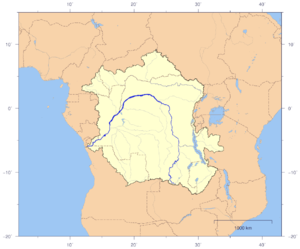
Le Congo est un fleuve d'Afrique centrale prenant sa source sur les hauts plateaux à la limite de l'Afrique australe, drainant de nombreux pays et se jetant dans l'océan Atlantique. Il sert de frontière naturelle entre la République démocratique du Congo, la République du Congo et l'Angola. Son cours supérieur est appelé Lwalaba ou Lualaba, et entre les années 1970 et 1990, la totalité du fleuve était appelé Zaïre au Zaïre.
Le bassin du Congo est le bassin versant du fleuve Congo, en Afrique. Il couvre 4 millions de km² où vivent 93,2 millions d’habitants, avec des densités très variables selon les zones. Les prospectivistes estiment que si les scénarios tendanciels démographiques se poursuivent, la population devrait encore doubler dans le bassin de 2010 à 2035, entraînant une aggravation de la pression sur la forêt, éventuellement exacerbée par le dérèglement climatique.